Center for BrainHealth

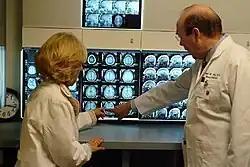
Sandra Bond Chapman and a colleague

The Center for BrainHealth, part of The University of Texas at Dallas (UTD), was established in 1999 under the direction of Sandra Bond Chapman, UT Dallas' Dee Wyly Distinguished Chair in Brain Health. Originally located at UT Dallas' Callier Center for Communication Disorders, in 2004 the Texas Higher Education Coordinating Board approved the purchase and renovation of a nearby building at 2200 Mockingbird Lane in Dallas to be the Center's own facility. This facility is adjacent to the UT Southwestern North Campus. The Center's virtual lab is part of the National Pediatric Acquired Brain Injury Plan, and in 2004 the BrainHope Program was established for children with traumatic brain injuries. Also in 2004, Dee and Charles Wyly endowed the $2-million Dee Wyly Distinguished Chair at the Center and a $1.5-million gift from Sallie and Frederic B. Asche, Jr., to enable the establishment of the Sallie and Frederic B. Asche Jr. Advanced Treatment Wing at the Center for BrainHealth.